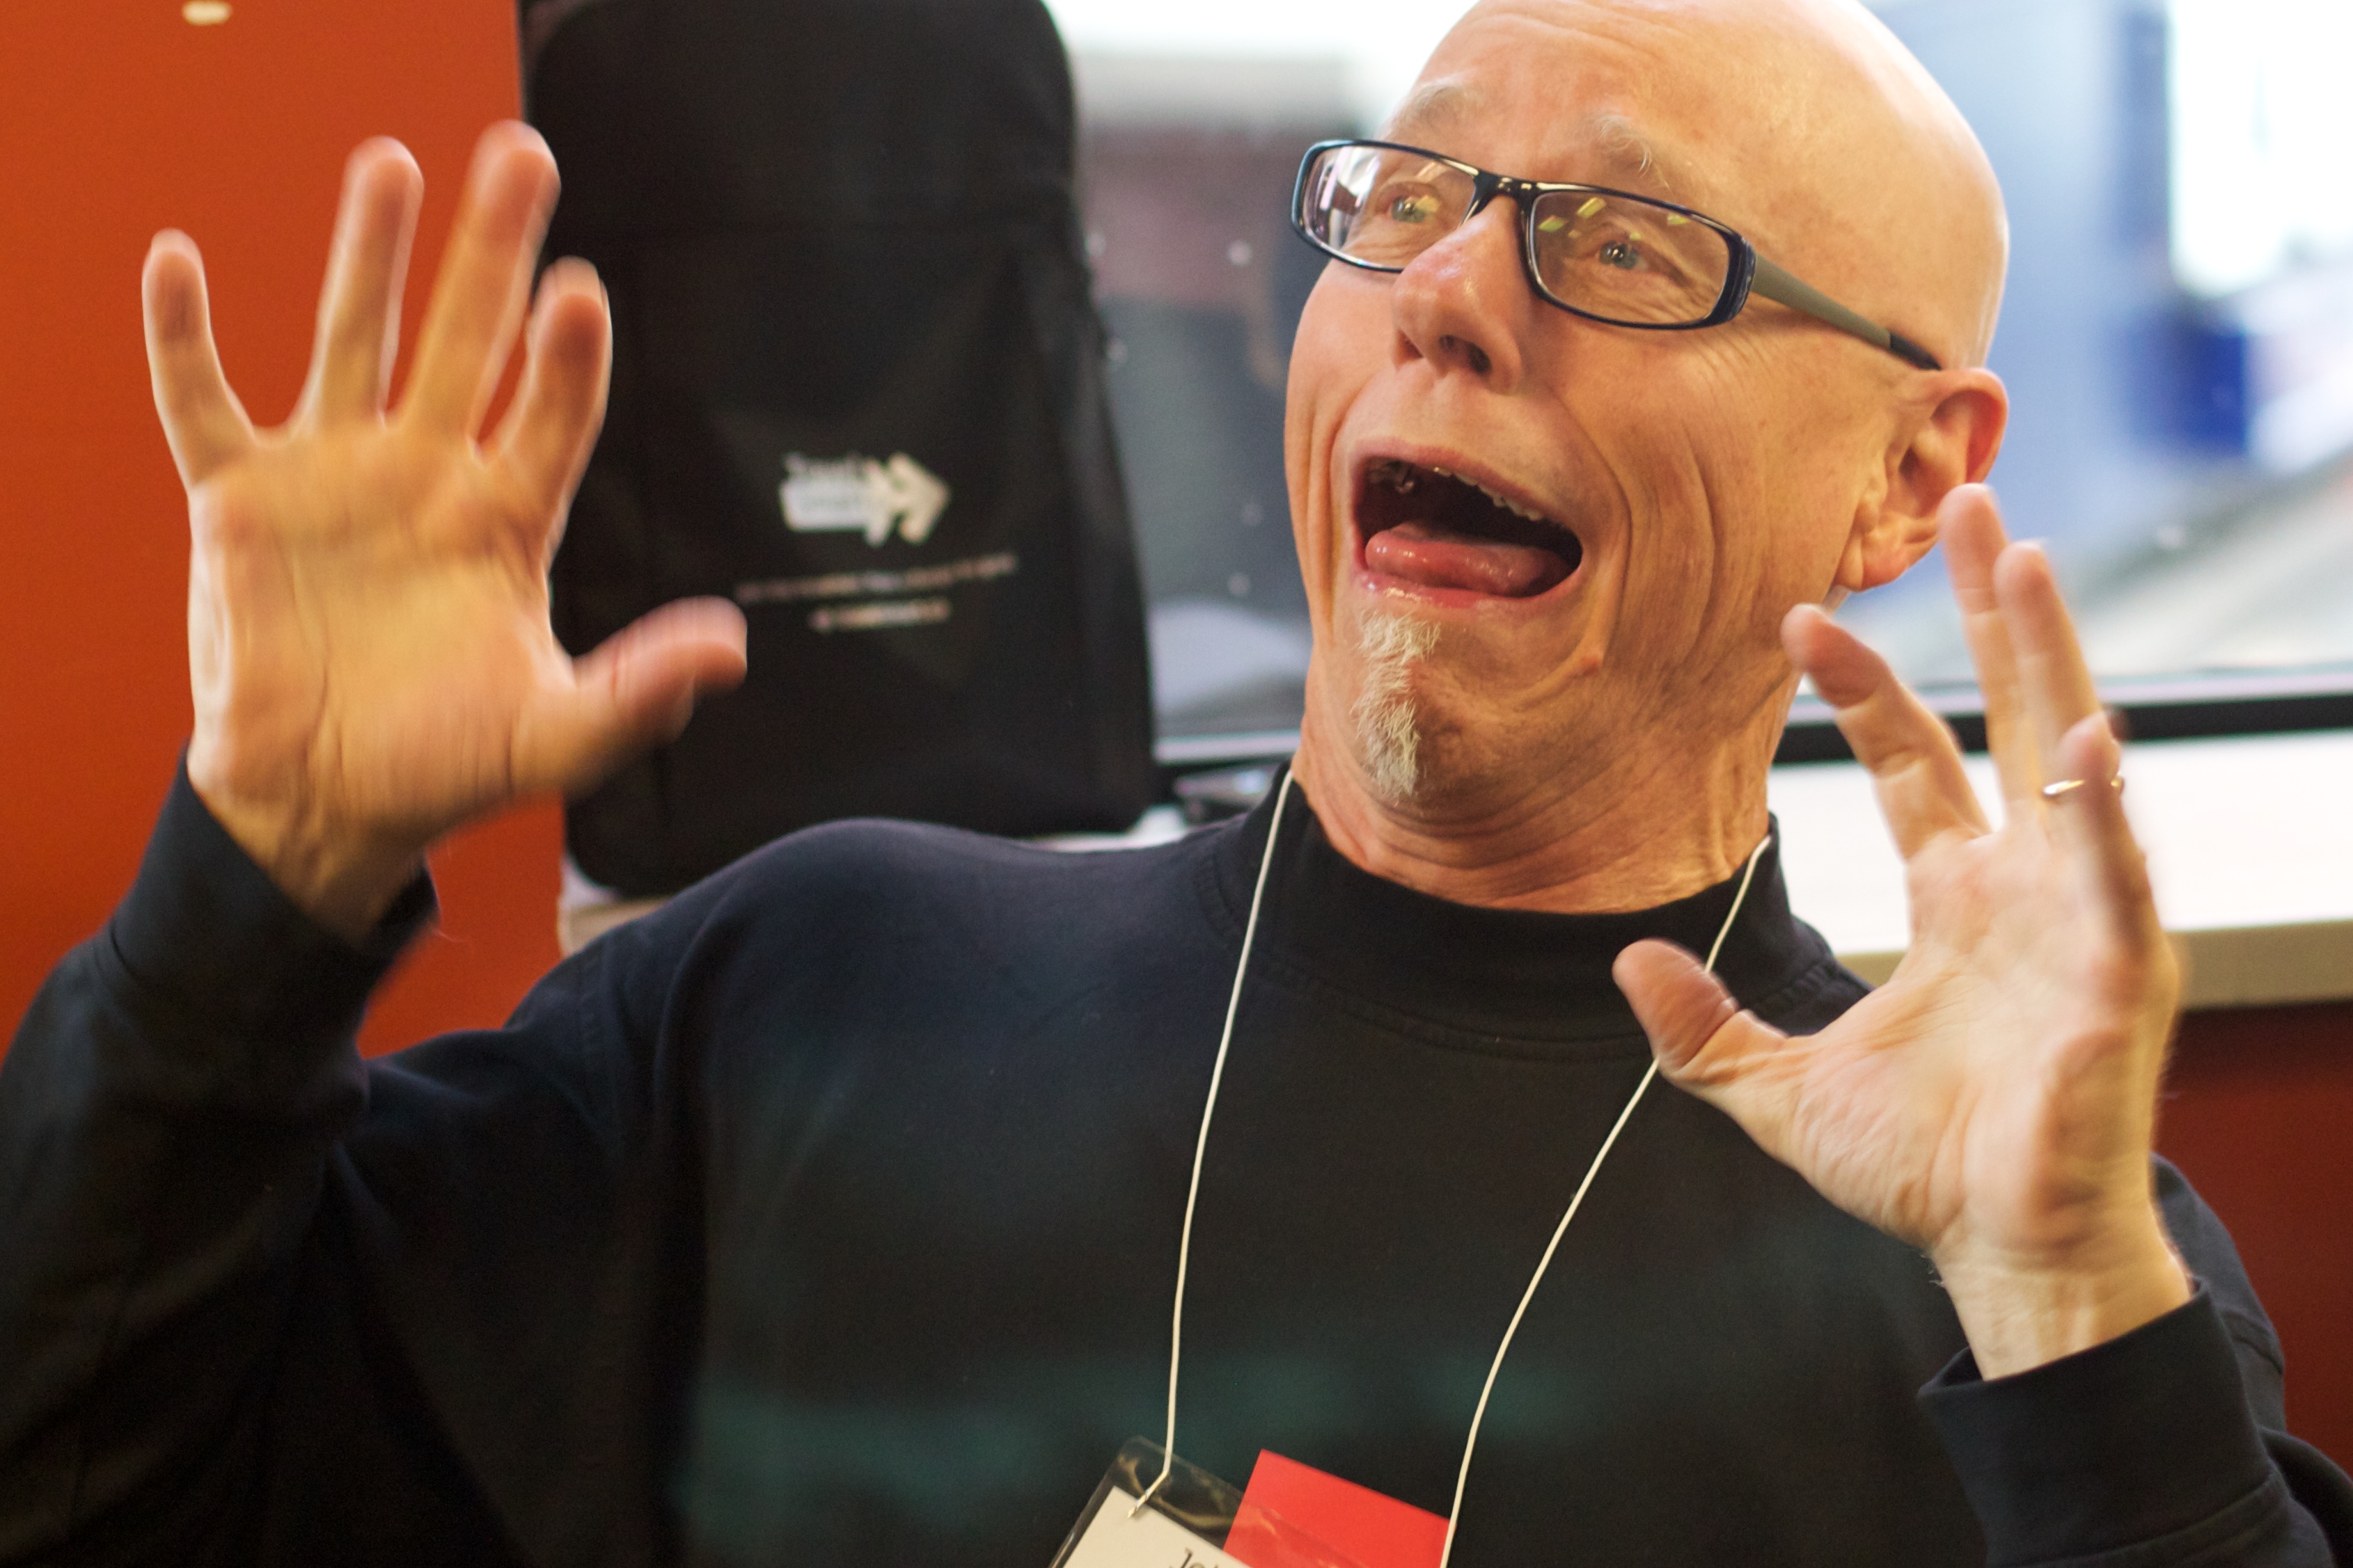
person, glasses, singing, nv12, sense